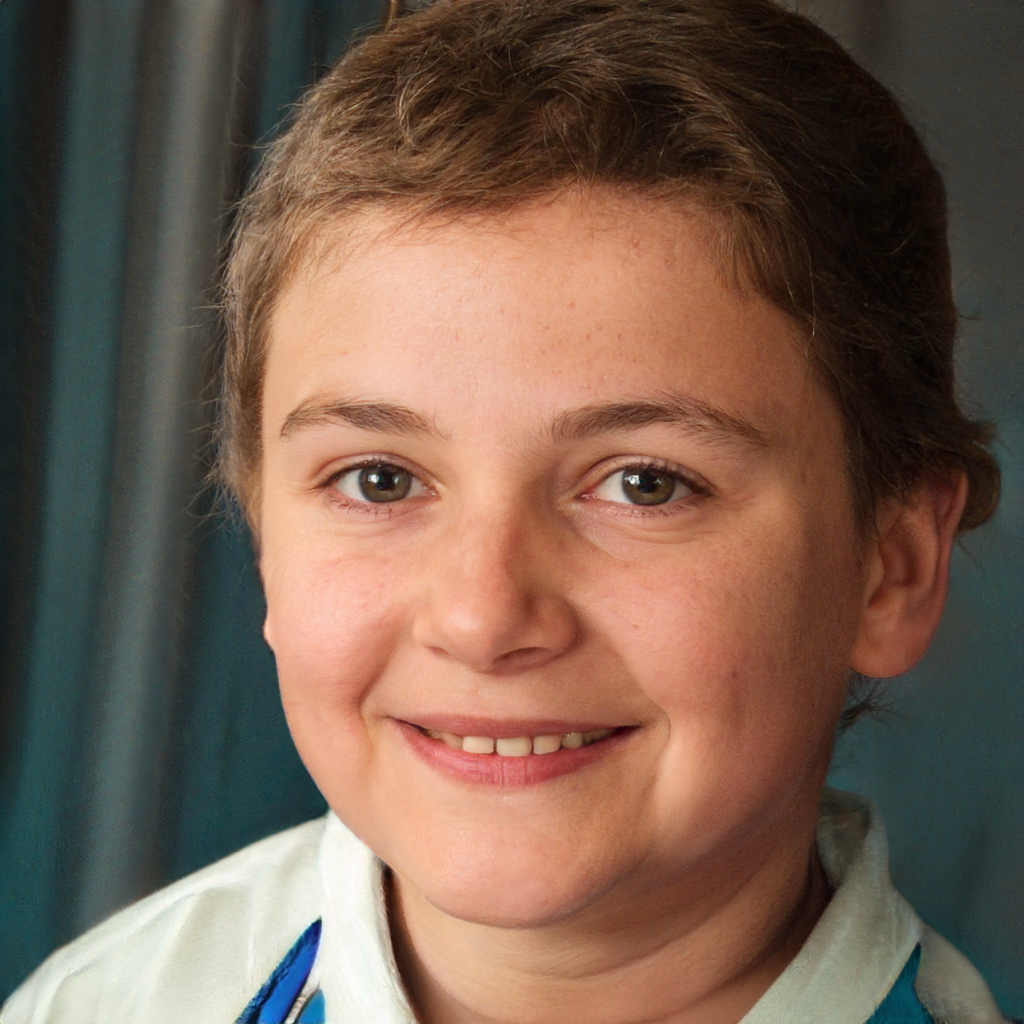
Portrait style: Real Portrait